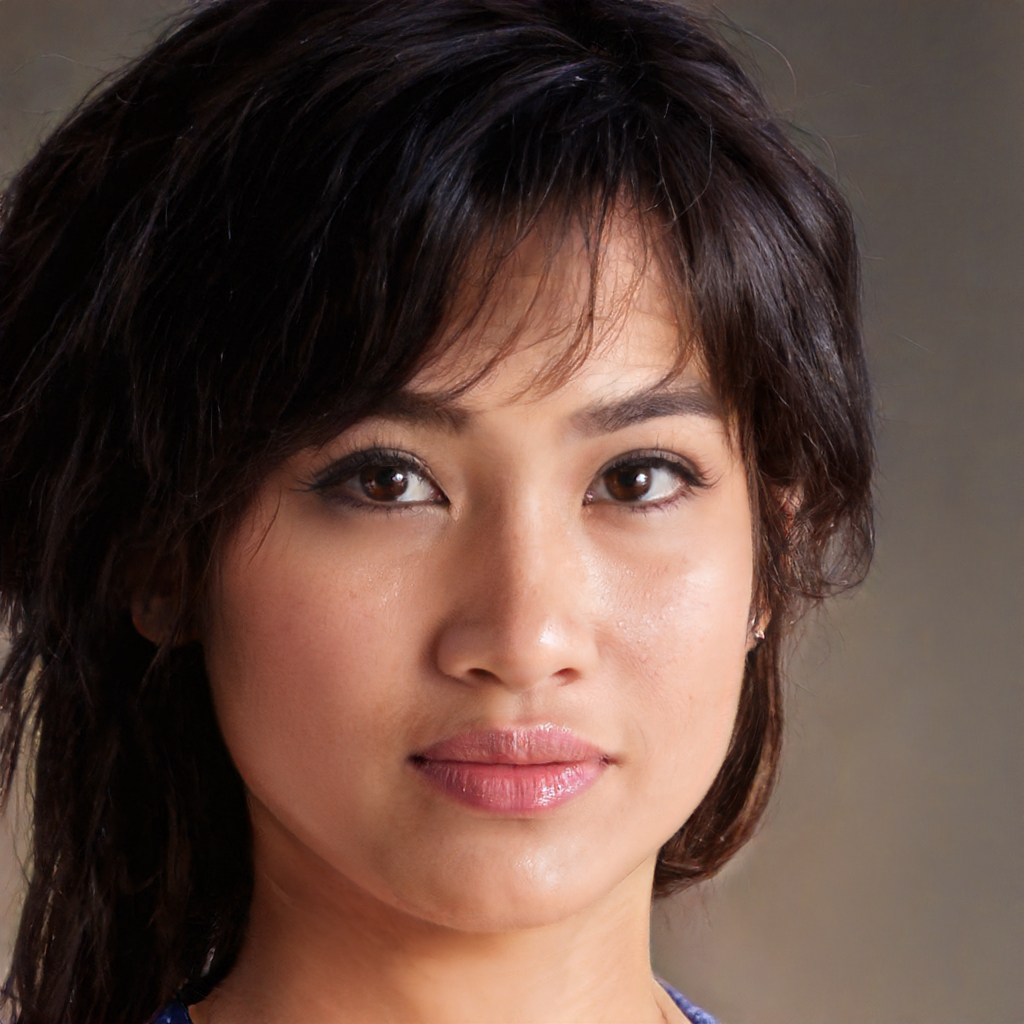
Portrait style: Real Portrait